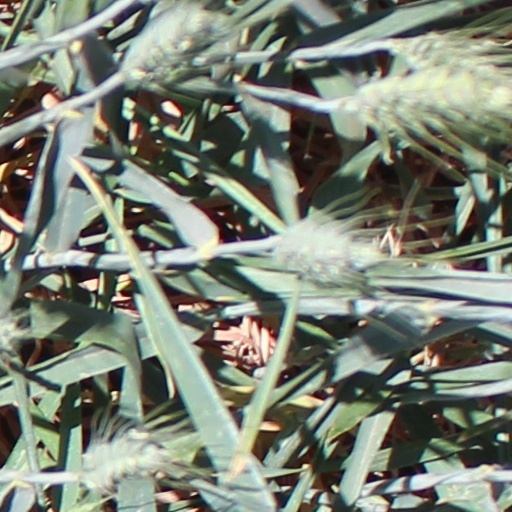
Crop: wheat